Irumbu Thirai (2018 film)

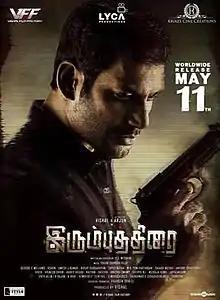
Theatrical release poster

 is a 2018 Indian Tamil-language action techno-thriller film directed by debutant P. S. Mithran. The film stars Vishal, Arjun, and Samantha Ruth Prabhu, with Yuvan Shankar Raja composing the soundtrack. The film was produced by Vishal Film Factory, and the venture began production in October 2016. The narrative centers around an army officer, who starts hunting down a gang of hackers after they steal money from his bank account.